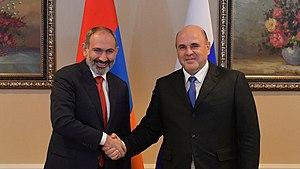
La politique étrangère de l'Arménie regroupe l'ensemble des liens diplomatiques entretenus par la République d'Arménie depuis son indépendance de l'Union soviétique le 21 septembre 1991.